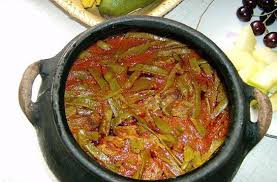
Yemek: taze_fasulye